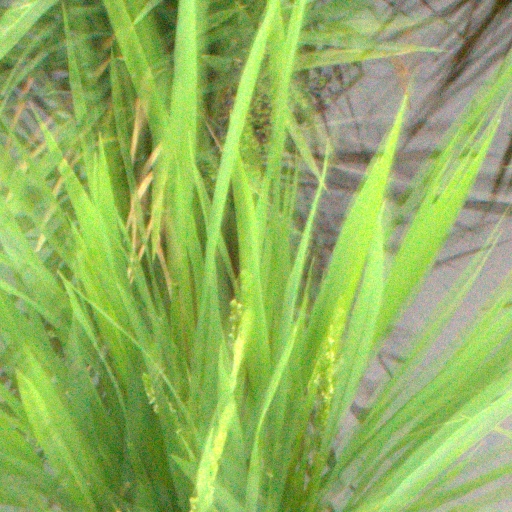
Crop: rice